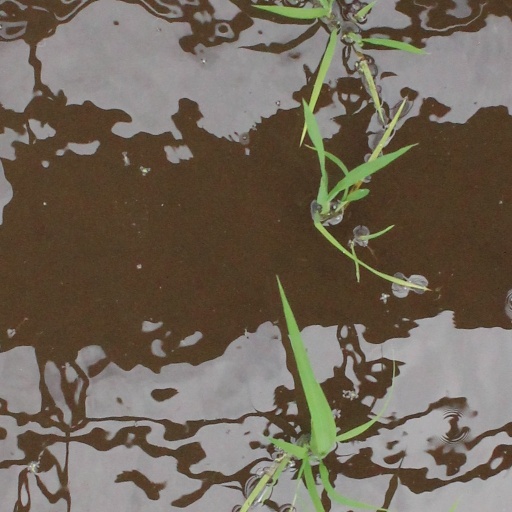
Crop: rice